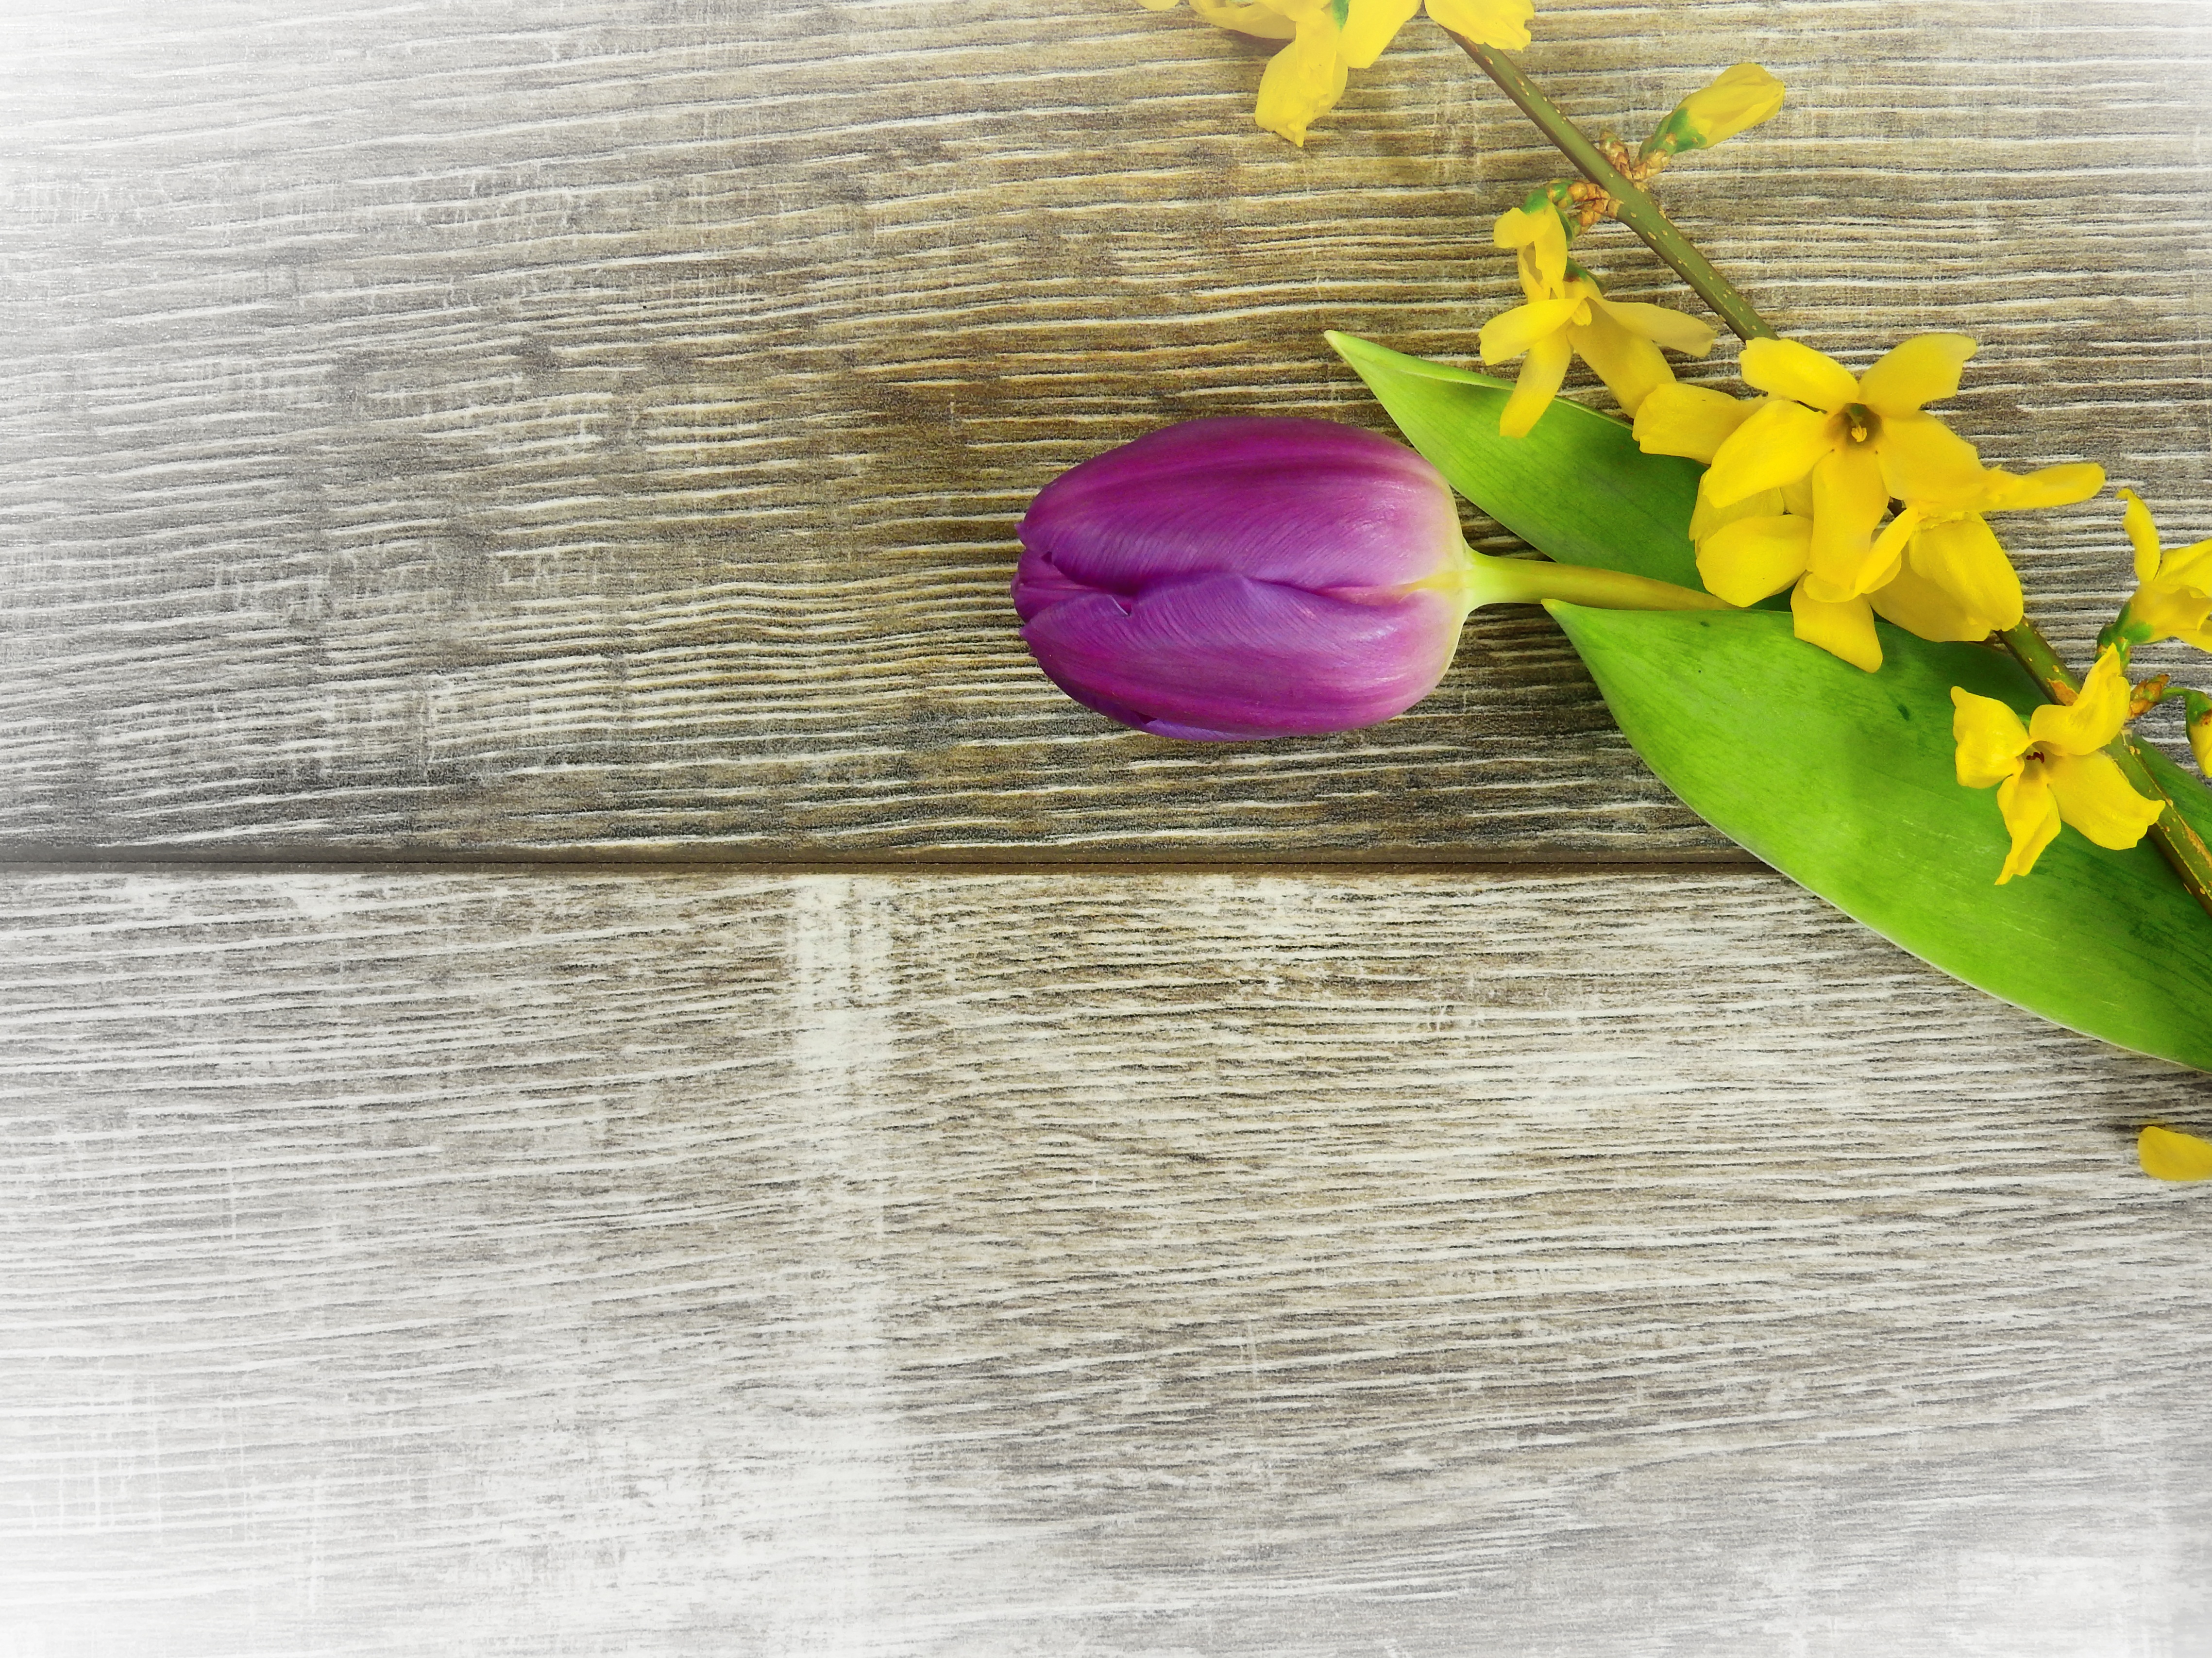
blossom, plant, leaf, flower, petal, bloom, tulip, spring, green, color, yellow, map, background, postcard, easter, birthday, greeting card, birthday card, spring flower, schnittblume